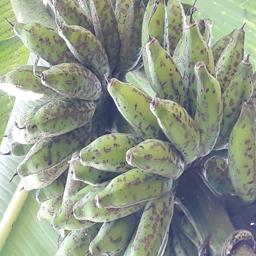
Label: BANANA FRUIT- SCARRING BEETLE